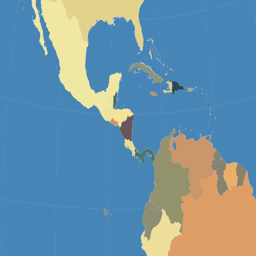
republic on the administrative map outlined and glowed .